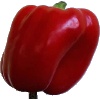
Label: Pepper Red 1